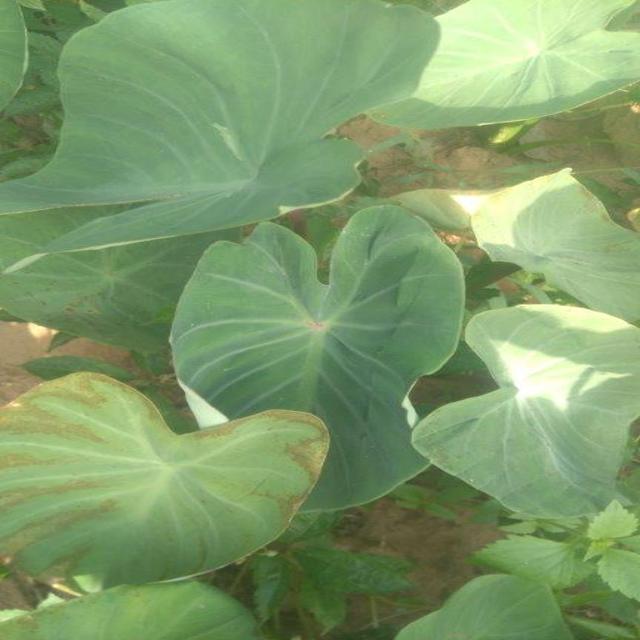
Label: Healthy